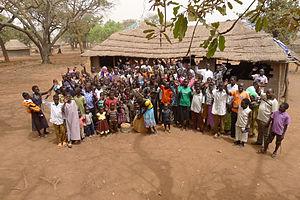
Le diocèse de Rumbek est une juridiction de l'Église catholique au Soudan du Sud. Il est suffragant de l'archidiocèse de Djouba. Le diocèse est vacant depuis le décès de son évêque Mᵍʳ Cesare Mazzolari, le 16 juillet 2011 et il est administré depuis lors par le P. Fernando Colombo. Son siège est à la cathédrale de la Sainte-Famille de Rumbek.
Les religions les plus répandues au Soudan du Sud sont le christianisme et les diverses religions traditionnelles. L'Église catholique au Soudan du Sud représente plus de 37,5% de la population.